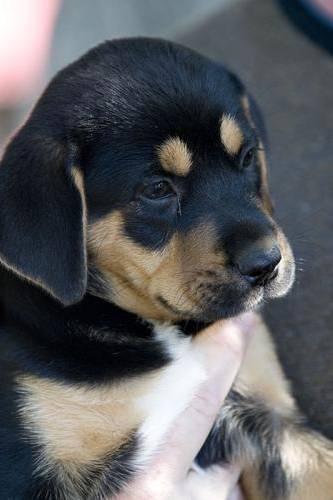
dog